Common raccoon dog

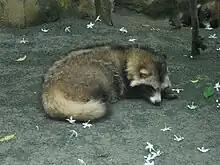
Raccoon dog sleeping.

The mating season begins from early February to late April, depending on location. Common raccoon dogs are monogamous animals, with pair formations usually occurring in autumn. Captive males, however, have been known to mate with four or five females. Males will fight briefly, but not fatally, for mates. Copulation occurs during the night, or at dawn, and typically will last 6–9 minutes. Estrus lasts from a few hours to six days, during which females may mate up to five times. Females enter estrus again after 20–24 days, even when pregnant.